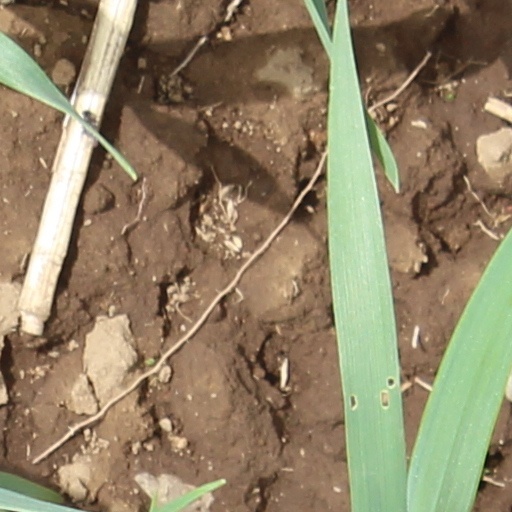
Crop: wheat